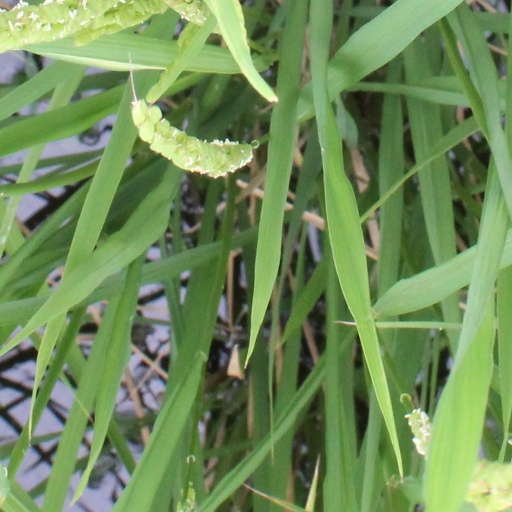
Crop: rice